Toyota

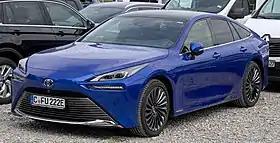
The Toyota Mirai fuel-cell vehicle

By 2020, Toyota reclaimed its position as the largest automaker in the world, surpassing Volkswagen. It sold 9.528 million vehicles globally despite an 11.3% drop in sales due to the COVID-19 pandemic. This includes subsidiaries Daihatsu and Hino Motors.